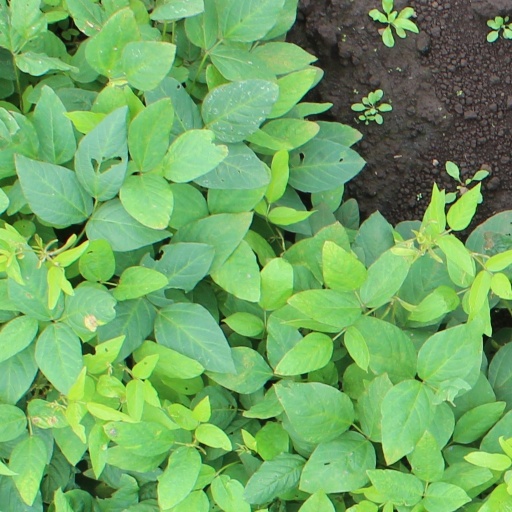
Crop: soybean